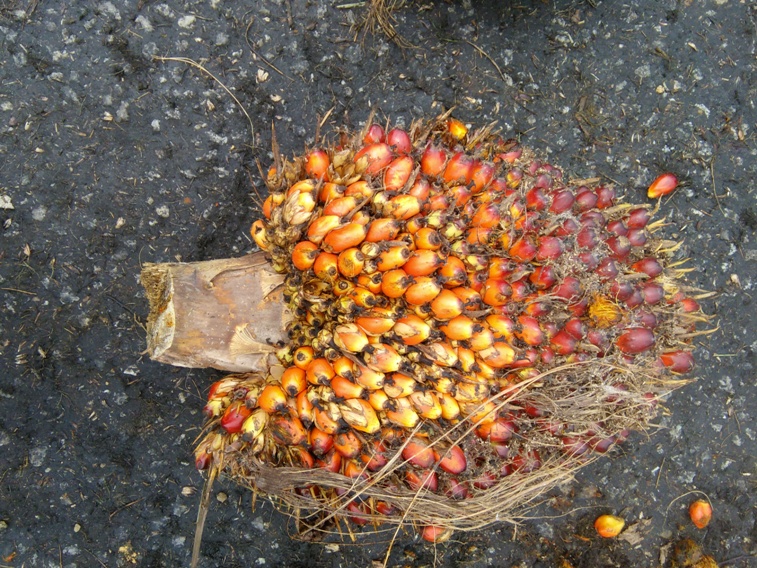
Ripeness: Ripe